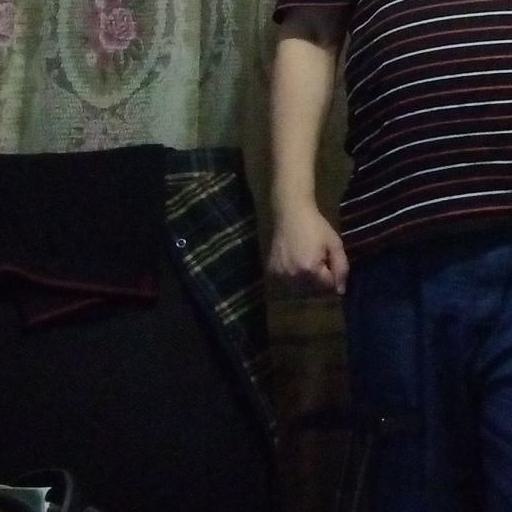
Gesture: no_gesture